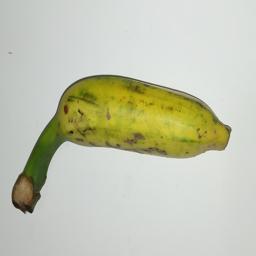
Ripeness: Semi-ripe